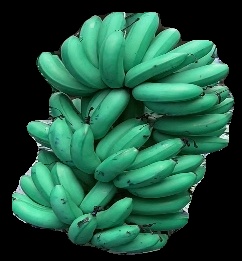
Variety: rasbale
Grade: grade1